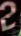
Number: 2